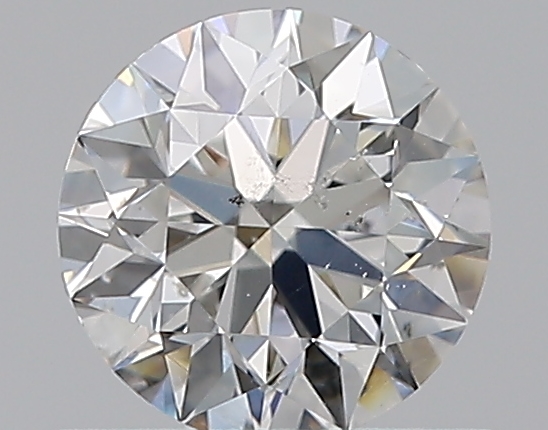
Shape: round
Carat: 0.55
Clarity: SI2
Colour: F
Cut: EX
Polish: EX
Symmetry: EX
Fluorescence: N
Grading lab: GIA
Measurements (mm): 5.2 x 5.23 x 3.28